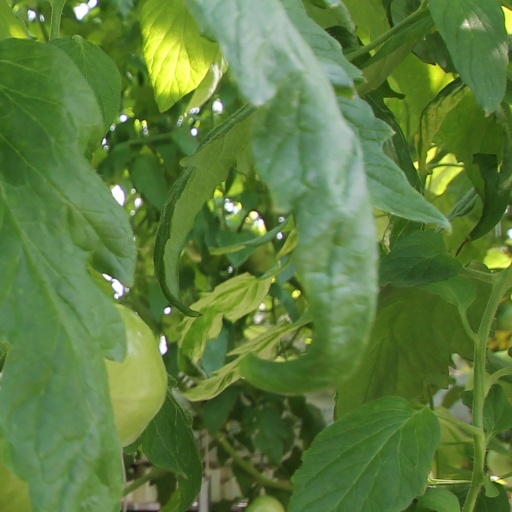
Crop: tomato